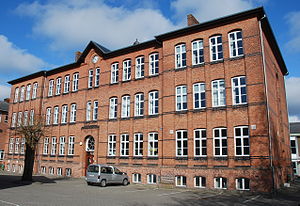
Carl Lange (arkitekt) / Arbejder
Viborg Borgerskole (nu VUC Viborg)